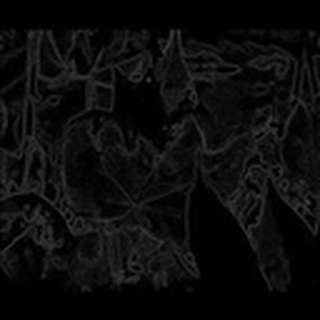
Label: cotton_bacterial_blight